De Rosa (band)

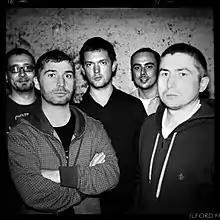

De Rosa were a Scottish rock band from Bellshill. They consisted of Martin Henry (vocals, guitar), Chris Connick (guitar), James Woodside (bass), Neil Woodside (drums) and Andrew Bush (piano/keyboards). The band released three studio albums—"Mend", "Prevention", and "Weem".